Lošinj

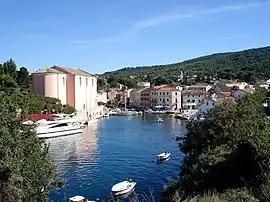
The old town of Veli Lošinj

Settlement on nearby Cres is known to date back around 12,000 years, and the island of Lošinj is also thought to have been inhabited since prehistoric times. This is evidenced by hill-forts at the foot of Osoršćica and around the port of Mali Lošinj. According to Ptolemy, the Romans called this island "Apsorrus" (and referred to the islands of Lošinj and Cres collectively as "Apsirtides". In several places, ruins of Roman villas have been excavated (villae rusticae: Liski, Sveti Jakov, and Studenčić near Ćunski). Several small eremitic churches dating from the Roman era have been preserved (St. Lovreć near Osor, and St. James in Sveti Jakov).In the Middle Ages, Lošinj was the property of the clerical and secular nobility of Osor and unpopulated.